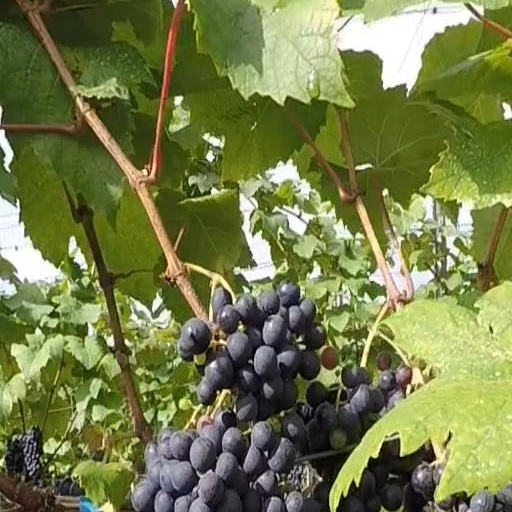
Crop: grape